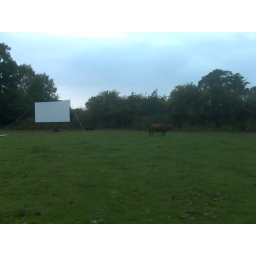
Big Screen in field and cow - of course